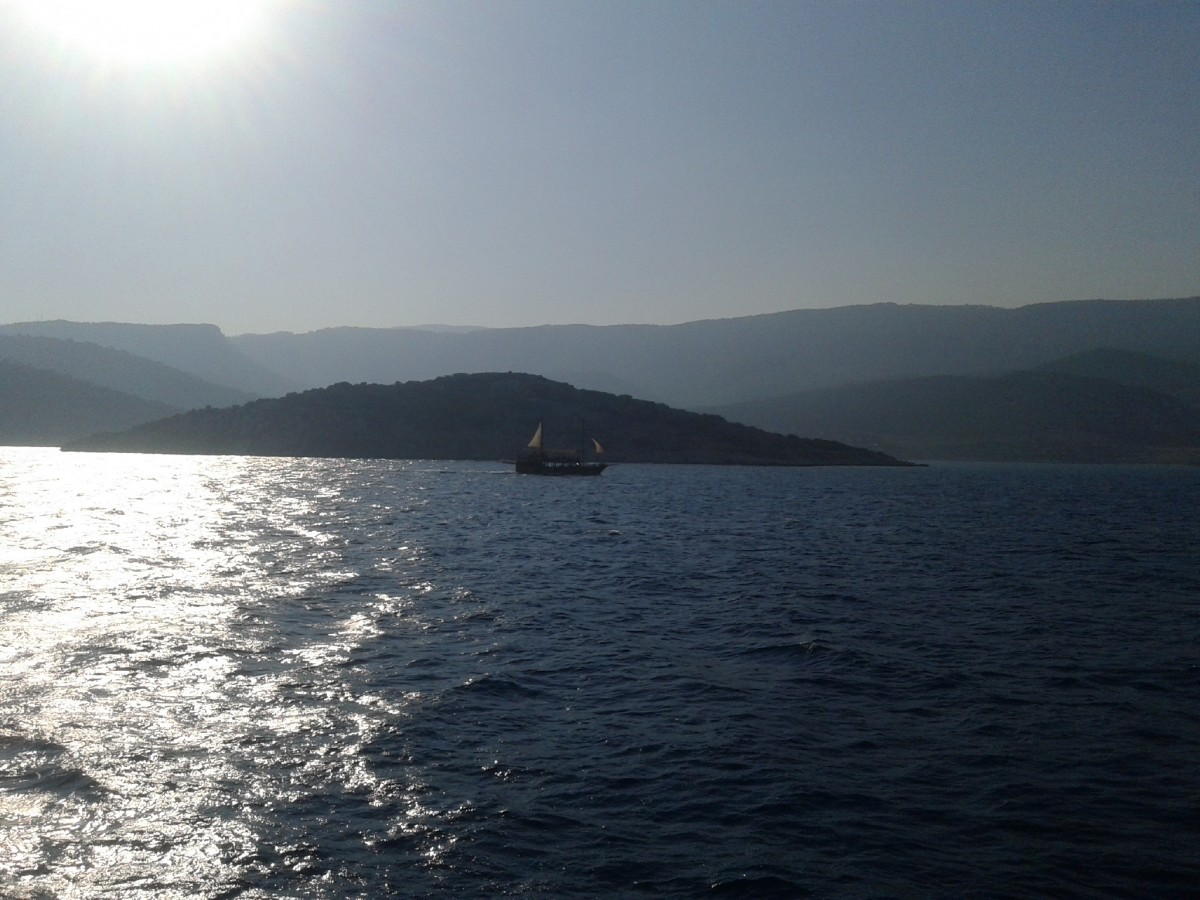
Tags: coast, ocean, horizon, lake, vehicle, bay, loch